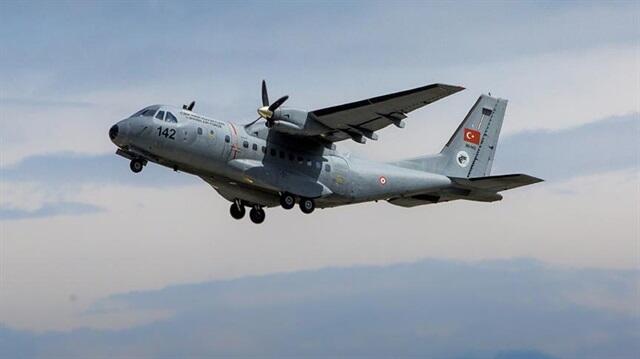
Vehicle type: Planes